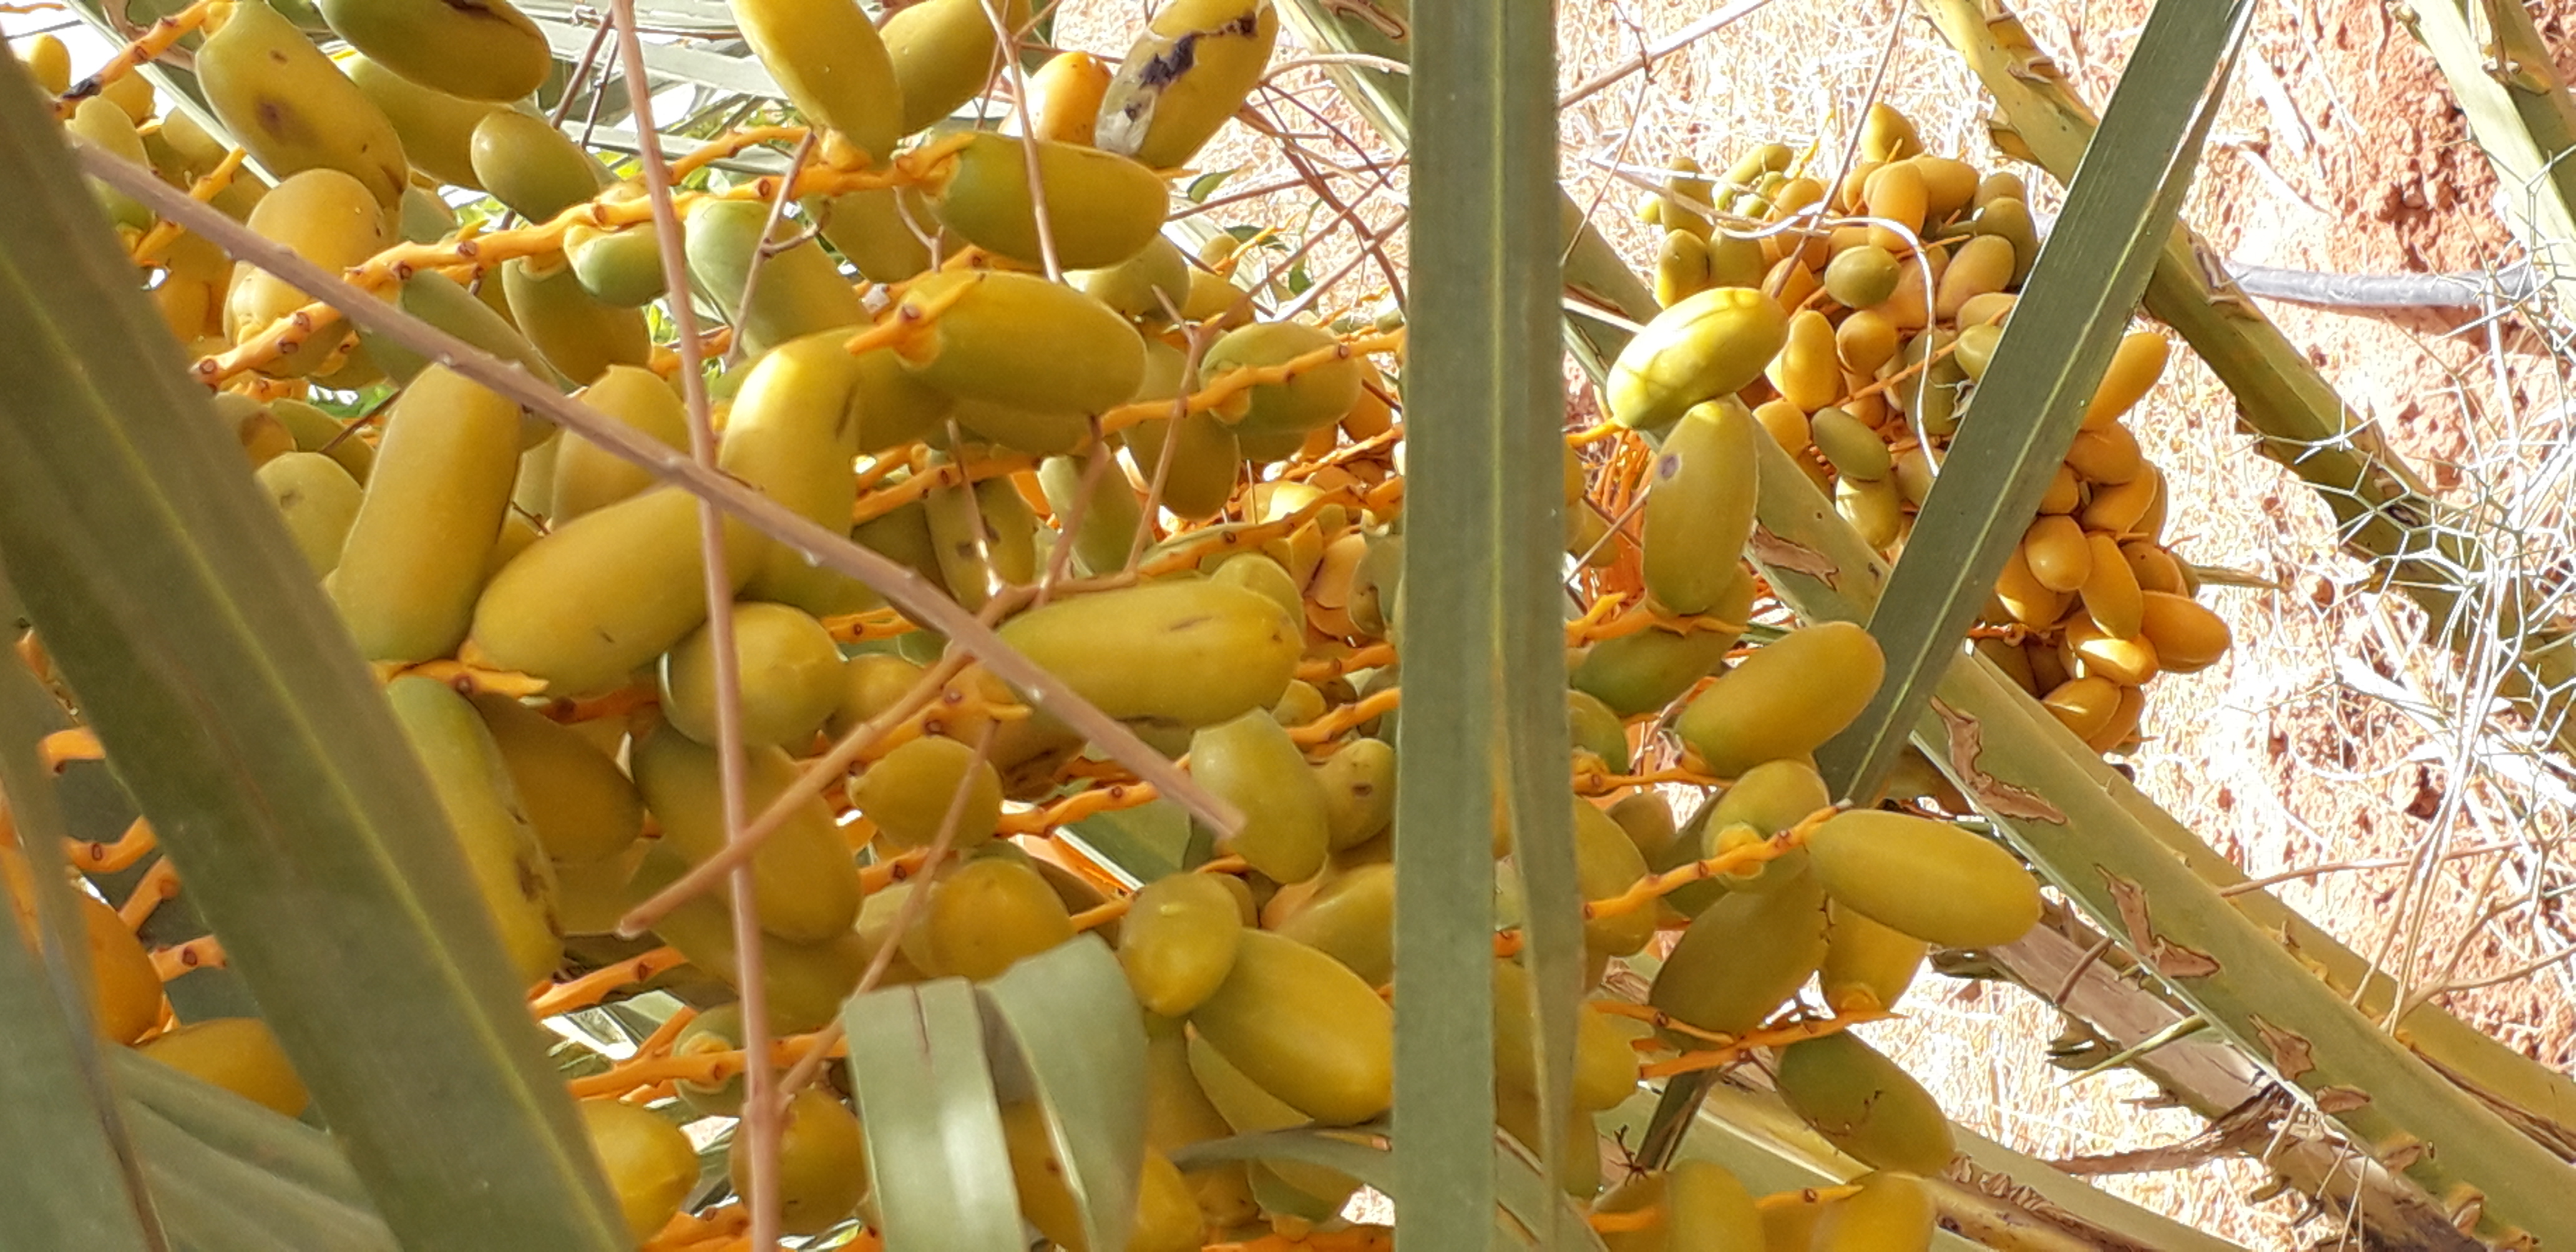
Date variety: kholt